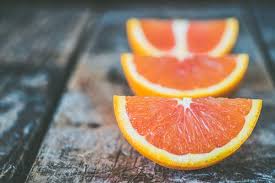
Label: Orange